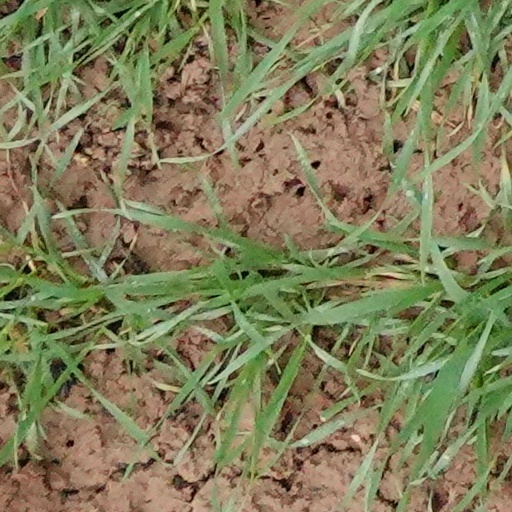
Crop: wheat